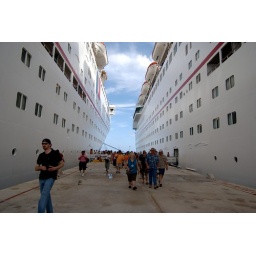
Passengers of the Carnival Ecstasy debarking in Cozumel Mexico, walking between the Ecstasy and her sister ship the Fantasy